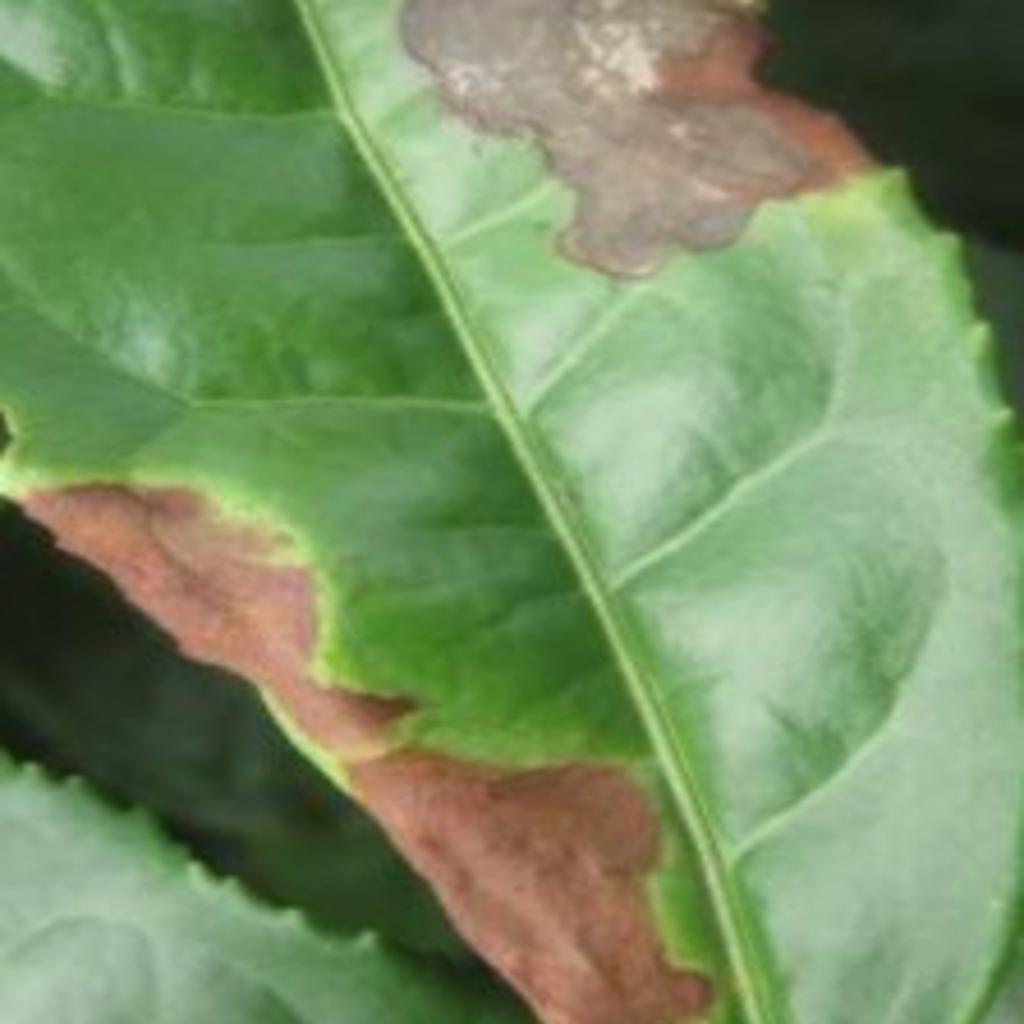
Label: Tea red leaf spot